Amicalola Falls State Park

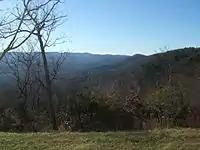
View from the Amicalola Falls State Park Lodge

Little was known by European Americans about the falls before the 19th century. Until 1832, the Cherokee, an Iroquoian-speaking tribe believed to have migrated in ancient times from the Great Lakes region, controlled a large territory that included this area of the state park. That year they signed the Treaty of New Echota with the United States, which forced the Cherokee to remove into the Ozarks in Indian Territory west of the Mississippi River. They called their mass removal and overland journey the Trail of Tears, during which many people died of the thousands traveling. Nearby settlers knew a Cherokee woman who lived in the area until the 1850s; she refused to leave when her tribe was removed.